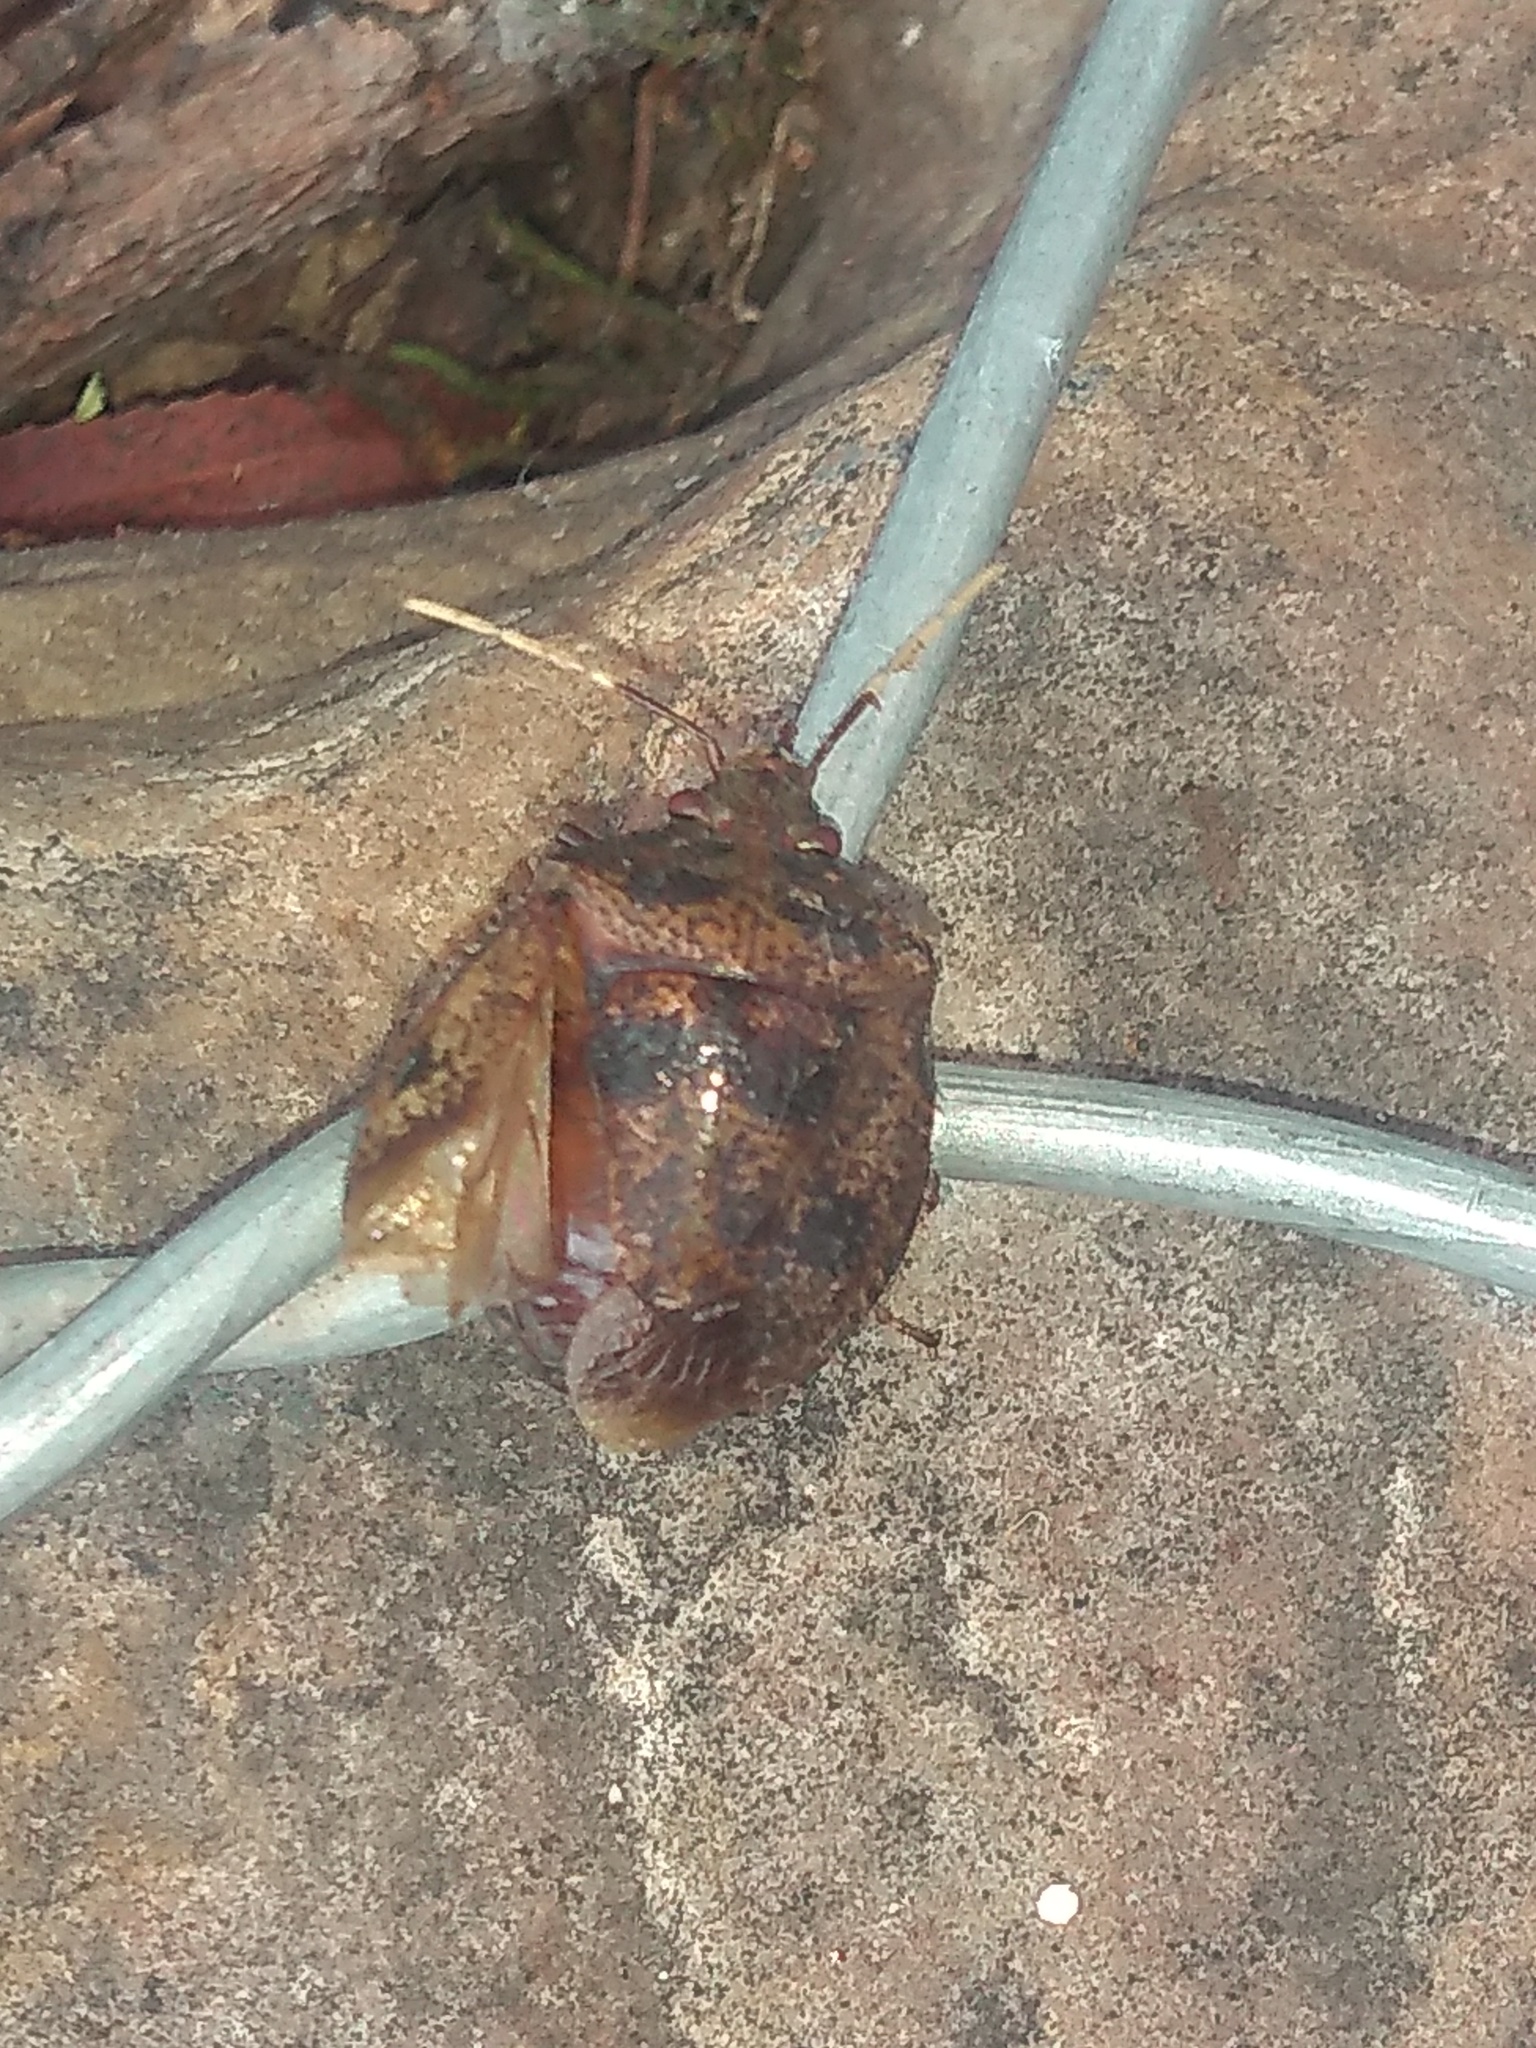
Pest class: stink_bug